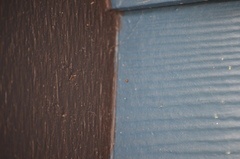
Species: Parasteatoda_tepidariorum